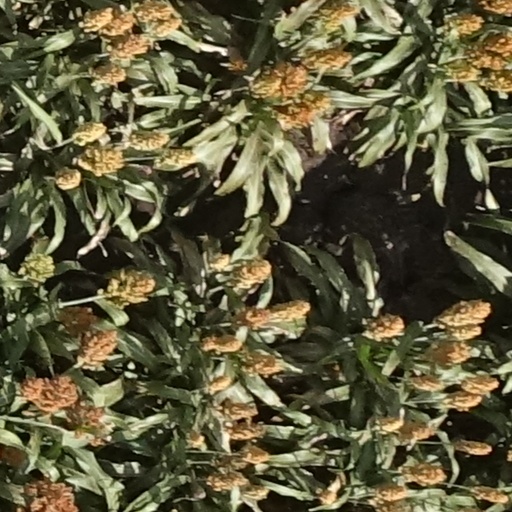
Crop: sorghum